Hurricane Cesar–Douglas

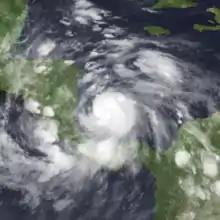
Hurricane Cesar making landfall in Nicaragua on July 27

On July 27, Cesar attained hurricane status about halfway between Nicaragua and Colombia. Later that day, the hurricane passed over San Andrés island. As Cesar approached Central America, a eye formed, surrounded by deep convection in the form of an eyewall. At about 0400 UTC on July 28, Hurricane Cesar made landfall just north of Bluefields, Nicaragua with winds of . It moved quickly west-northward through the country, weakening to tropical storm status and emerging into the eastern Pacific Ocean by July 29. This made Cesar the most recent tropical cyclone to traverse from the Atlantic to east Pacific basin until Hurricane Otto achieved the same feat in 2016. In addition, following the dissipation of Cesar–Douglas there was a policy change which determined that future storms would retain their original name upon crossing into another basin. Upon reaching the Pacific, the system was renamed Tropical Depression Seven-E, but in a post-analysis it was determined the cyclone remained a tropical storm status while crossing Central America. Once its status as a tropical storm was determined operationally, it was named Tropical Storm Douglas. At the time, the agreement through the World Meteorological Organization was for storms to be renamed if they crossed from the Atlantic to the Pacific.